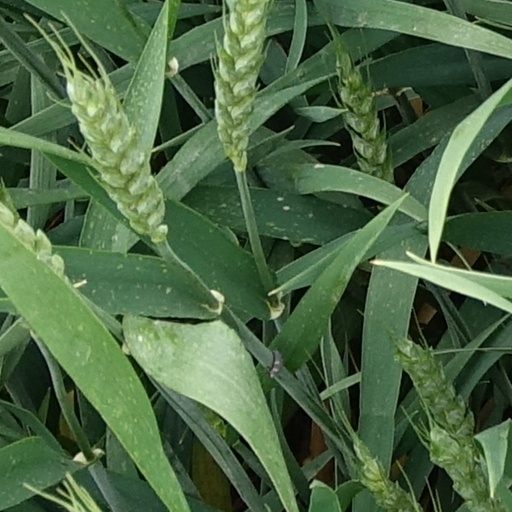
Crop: wheat